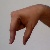
The image shows a hand gesture representing the letter 'Q' in Indian Sign Language.